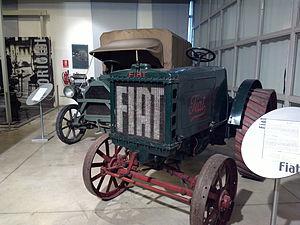
Le Centre historique Fiat est un centre d'archives / musée de 1963, du constructeur automobile Fiat, de Turin dans le Piémont en Italie.